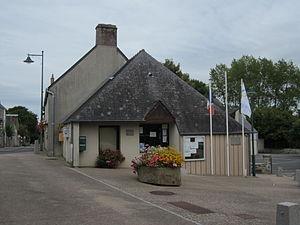
Longueville, Manche
Longueville est une commune française, située dans le département de la Manche en région Normandie, peuplée de 604 habitants.